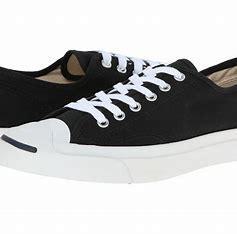
Brand: Converse
Model: Jack Purcell